Torquay, Victoria

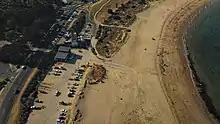
Aerial perspective of Fishermans' Beach at Torquay, March 2019

The area was developed from 2000 when the first homes were built. It was originally a sheep and cattle grazing and farming area, known as "Hard Man's land" because of its rocky and hilly landscape making it difficult to graze on.